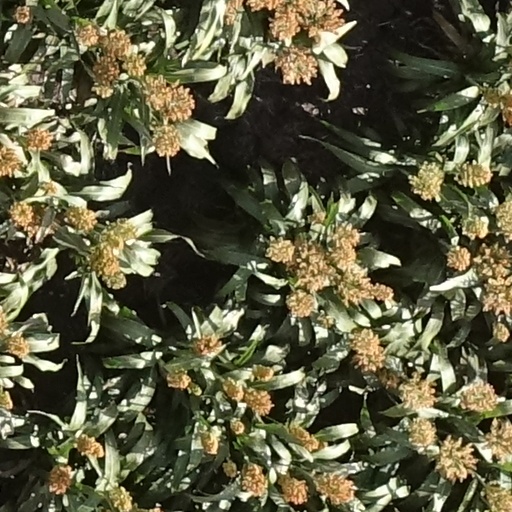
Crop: sorghum